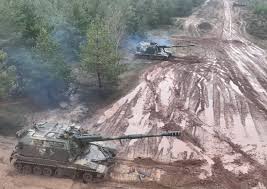
Label: Self Propelled Artillery